Citi Bike

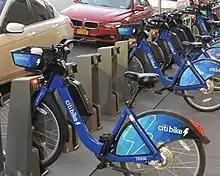
E-bikes. Red light indicates not for use.

In early 2015, as part of its expansion, NYCDOT and Motivate increased the price of annual memberships from $95 to $149 plus taxes, although annual rates for New York City Housing Authority residents and members of some Community Development Credit Unions will remain at $60 per year. That year, the company installed 91 new stations in Queens and Brooklyn, with 12 of these stations in Long Island City and the other 79 in Greenpoint, Williamsburg, and Bedford-Stuyvesant. Citi Bike also added 48 new stations on the Upper East and Upper West Sides, up to 86th Street. The system expanded across the Hudson River to Jersey City, New Jersey, on September 21, 2015, with 35 stations and 350 bikes. However, some Jersey City residents objected to the implementation of Citi Bike there, complaining of lost parking spots for cars. In July 2016, the Jersey City Citi Bike system was expanded for the first time, with another 15 stations and an additional 150 bikes.